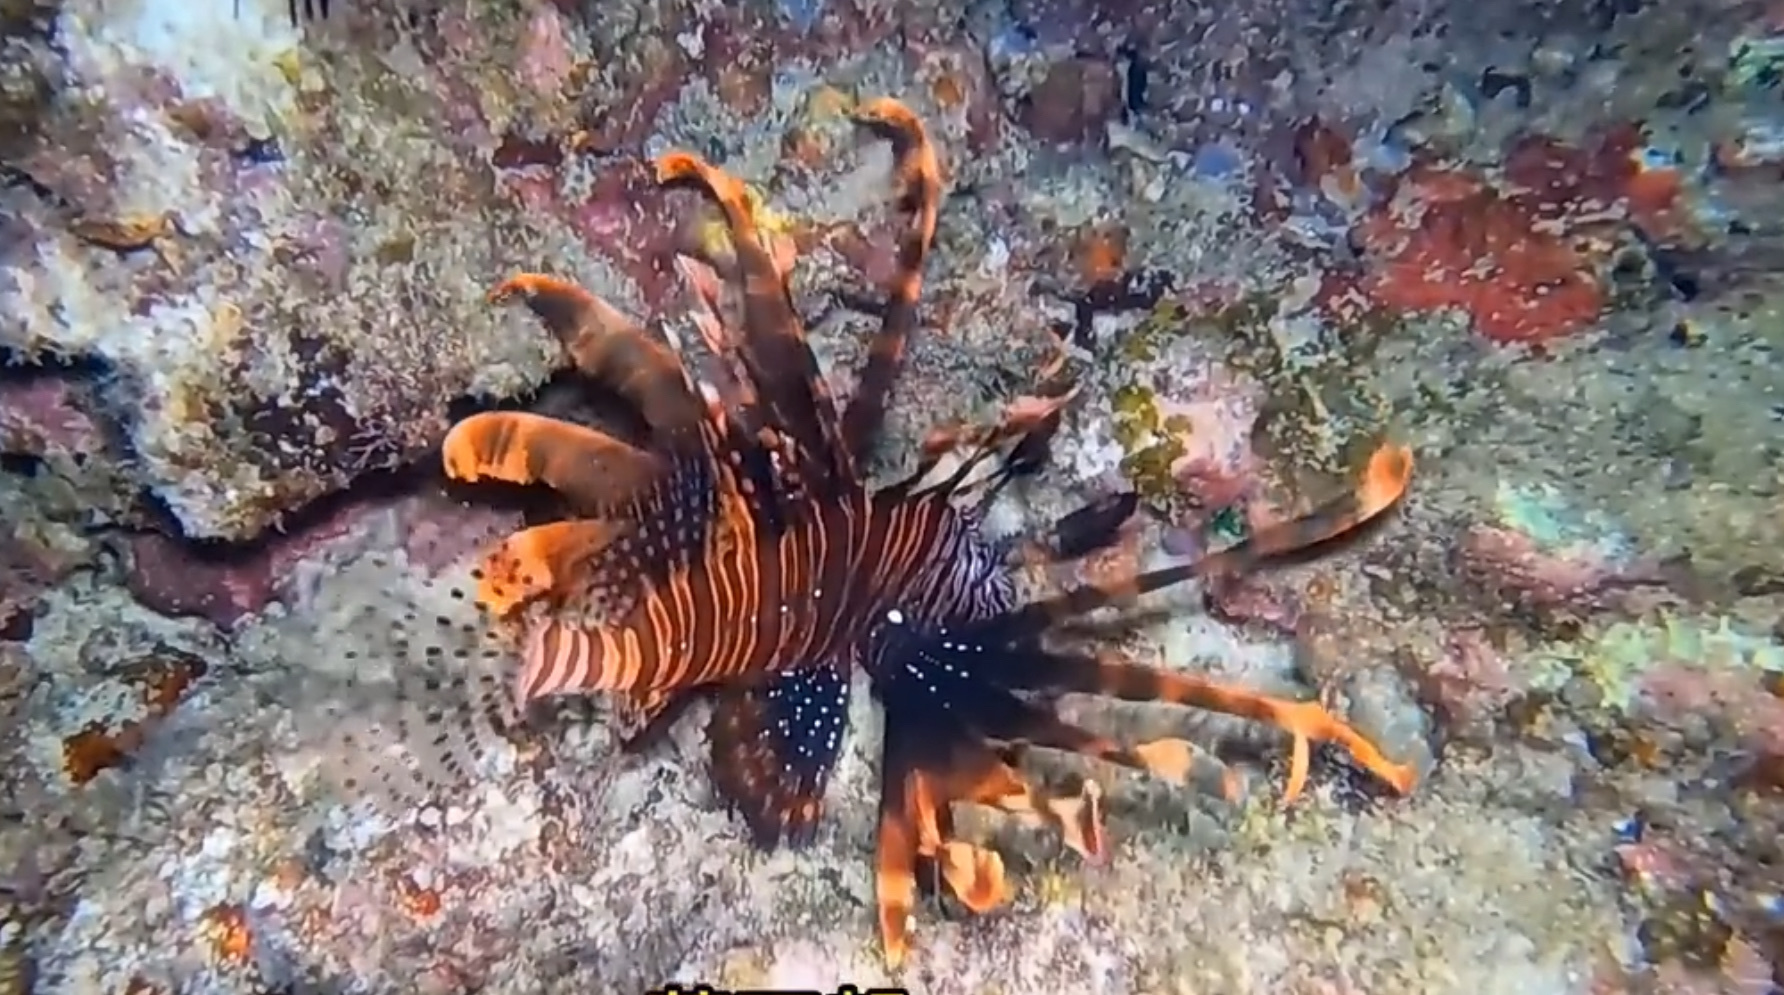
Pterois volitans (Red Lionfish)